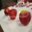
Label: table